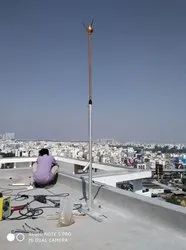
Label: Conventional_Lightning_Arrester